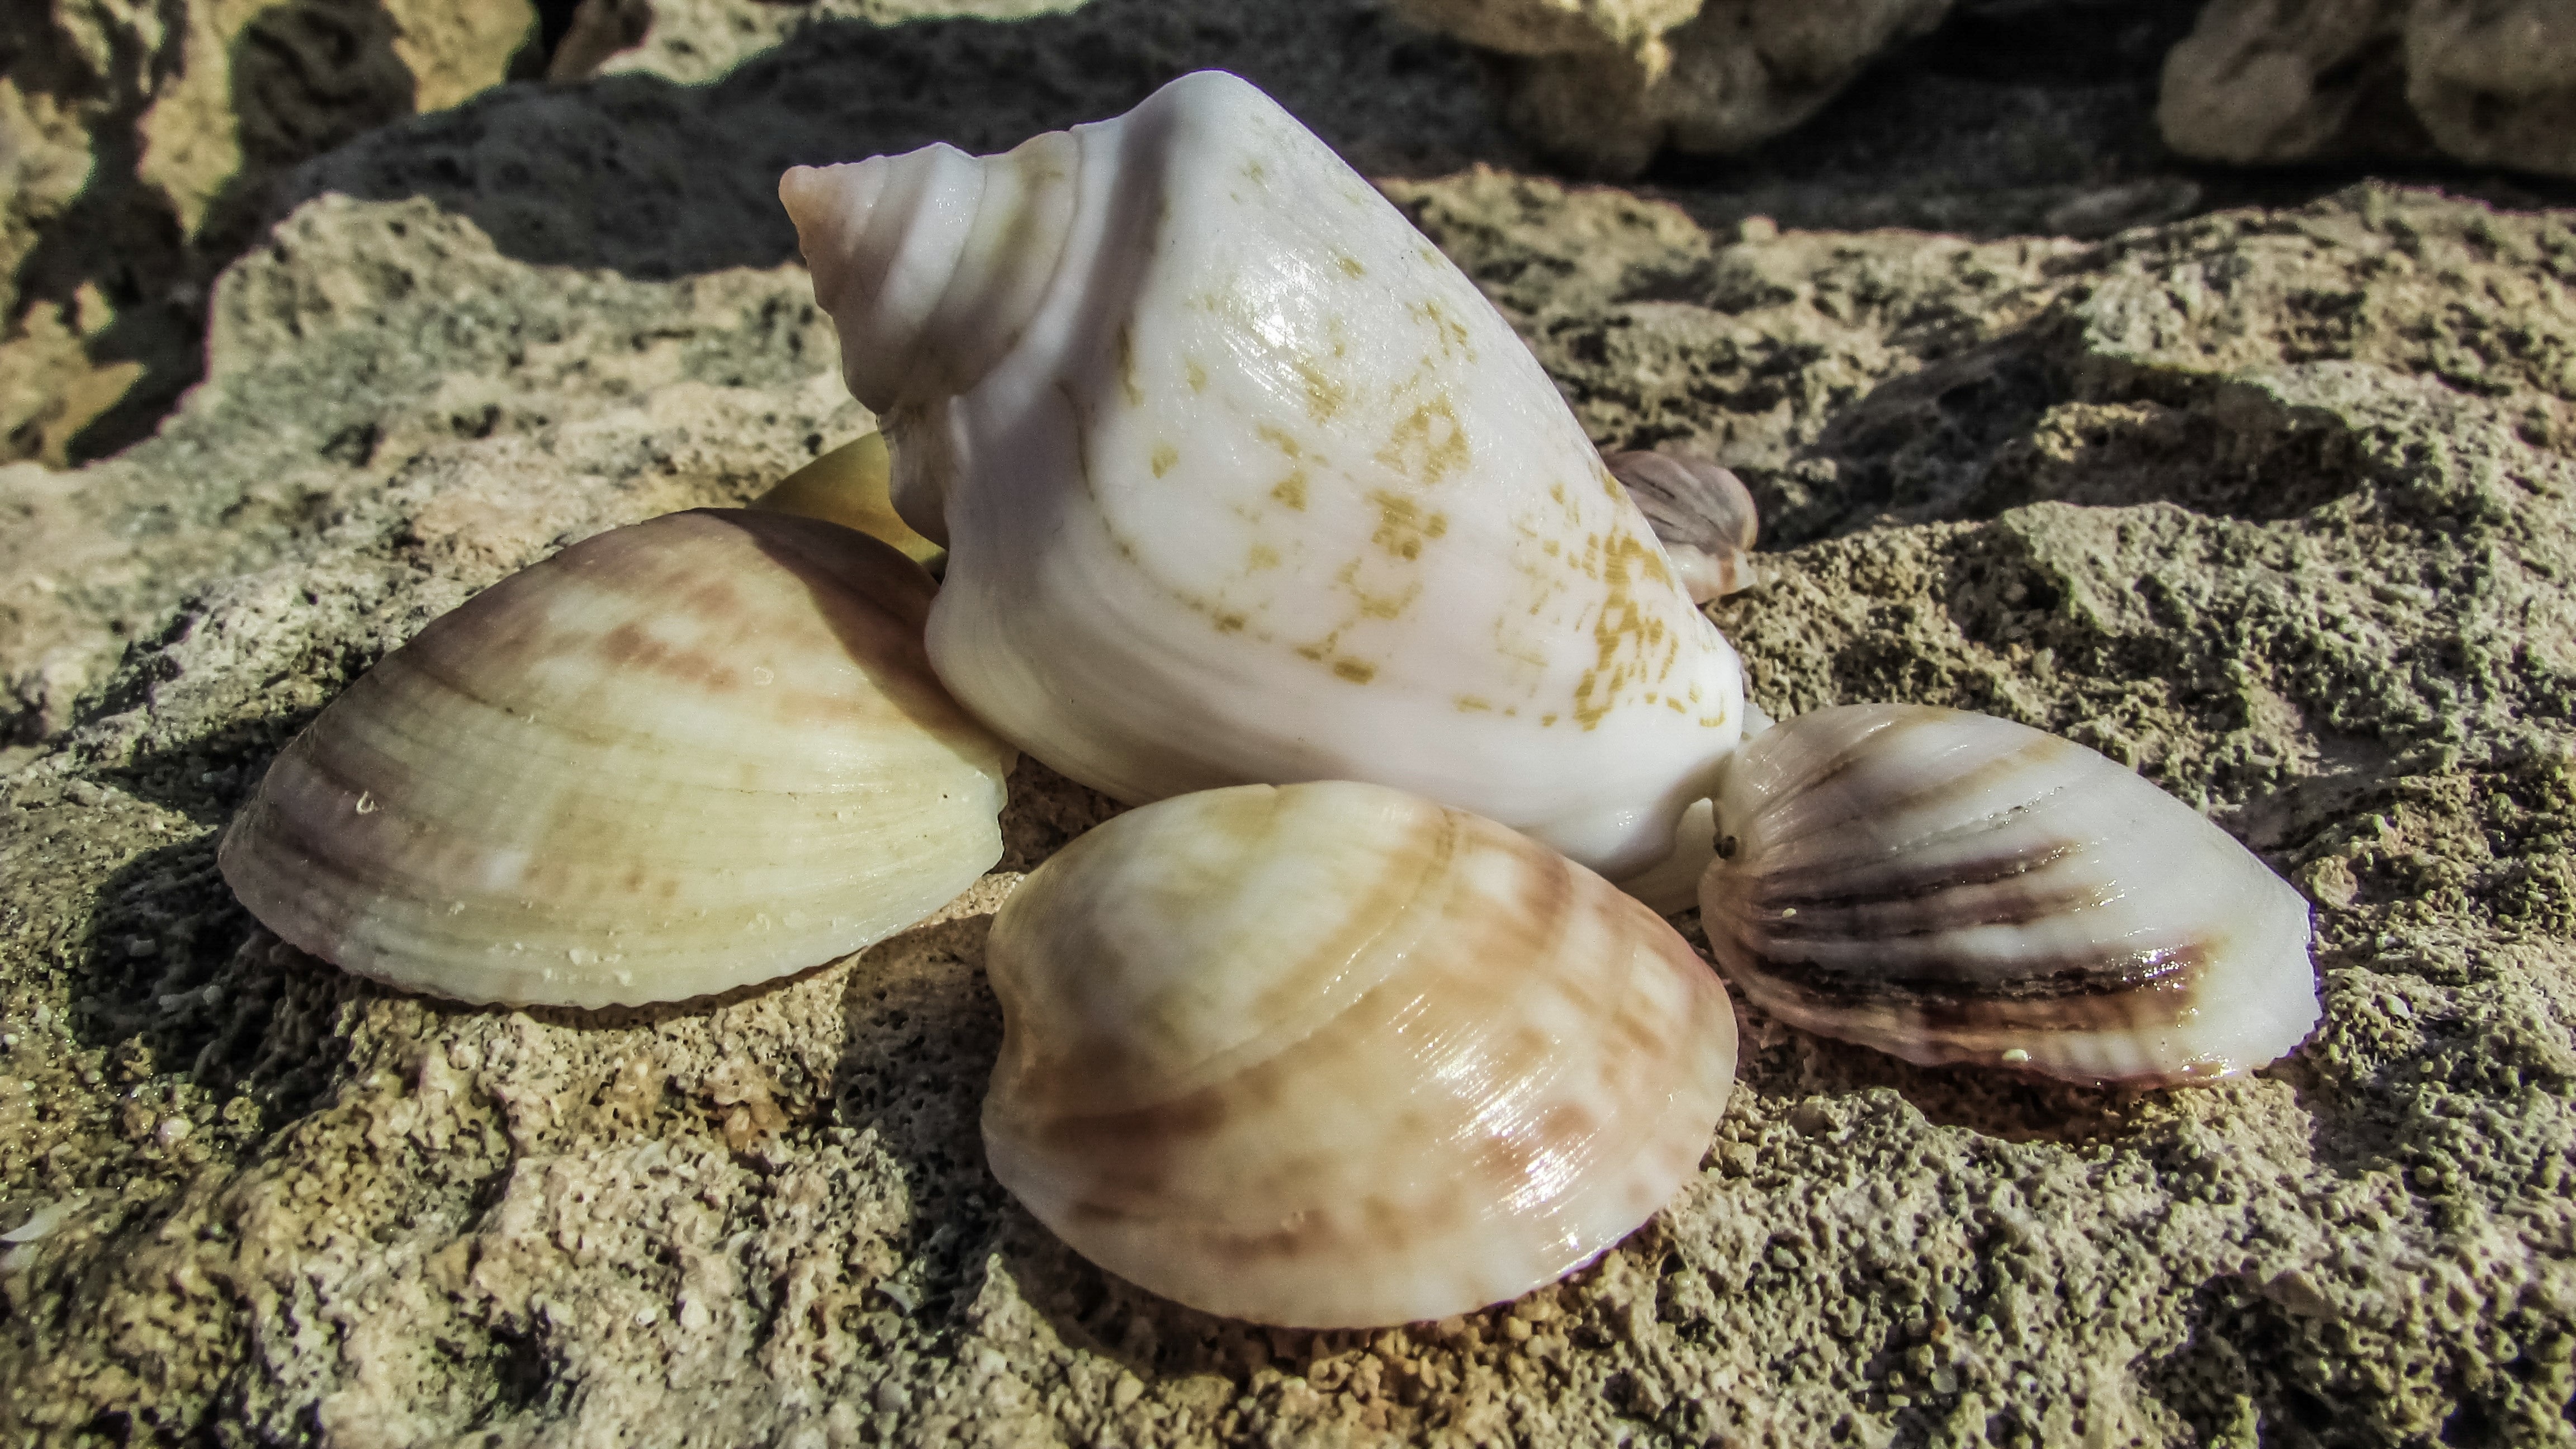
beach, sea, nature, food, biology, seafood, fauna, material, invertebrate, seashell, clam, conch, shells, cockle, escargot, molluscs, sea snail, marine biology, clams oysters mussels and scallops, snails and slugs